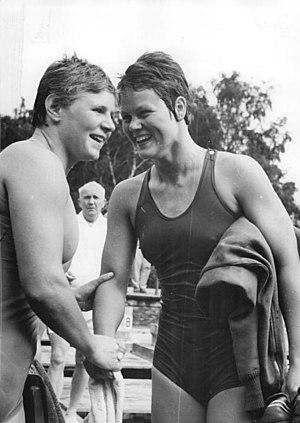
Heidi Pechstein, née le 4 juillet 1944 à Leipzig, est une ancienne nageuse est-allemande.